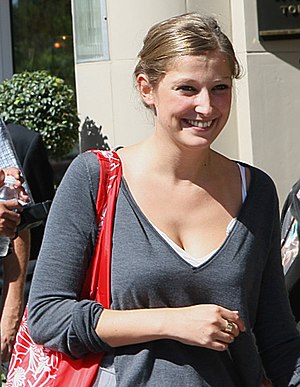
Der Untergang / Medvirkende
Alexandra Maria Lara spillede Hitlers sekretær Traudl Junge, hvis erindringer også bidrog til filmmanuskriptet.
Der Untergang er en tysk film, der havde premiere i 2004. Handlingen foregår i Adolf Hitlers førerbunker i Berlin og viser Det tredje riges sidste dage. Manuskriptet er skrevet af Bernd Eichinger, filmen er instrueret af Oliver Hirschbiegel og baseret på en bog af historikeren Joachim Fest om Hitlers sidste dage, dele af Albert Speers memoirer og erindringer fra Hitlers privatsekretær Traudl Junge.